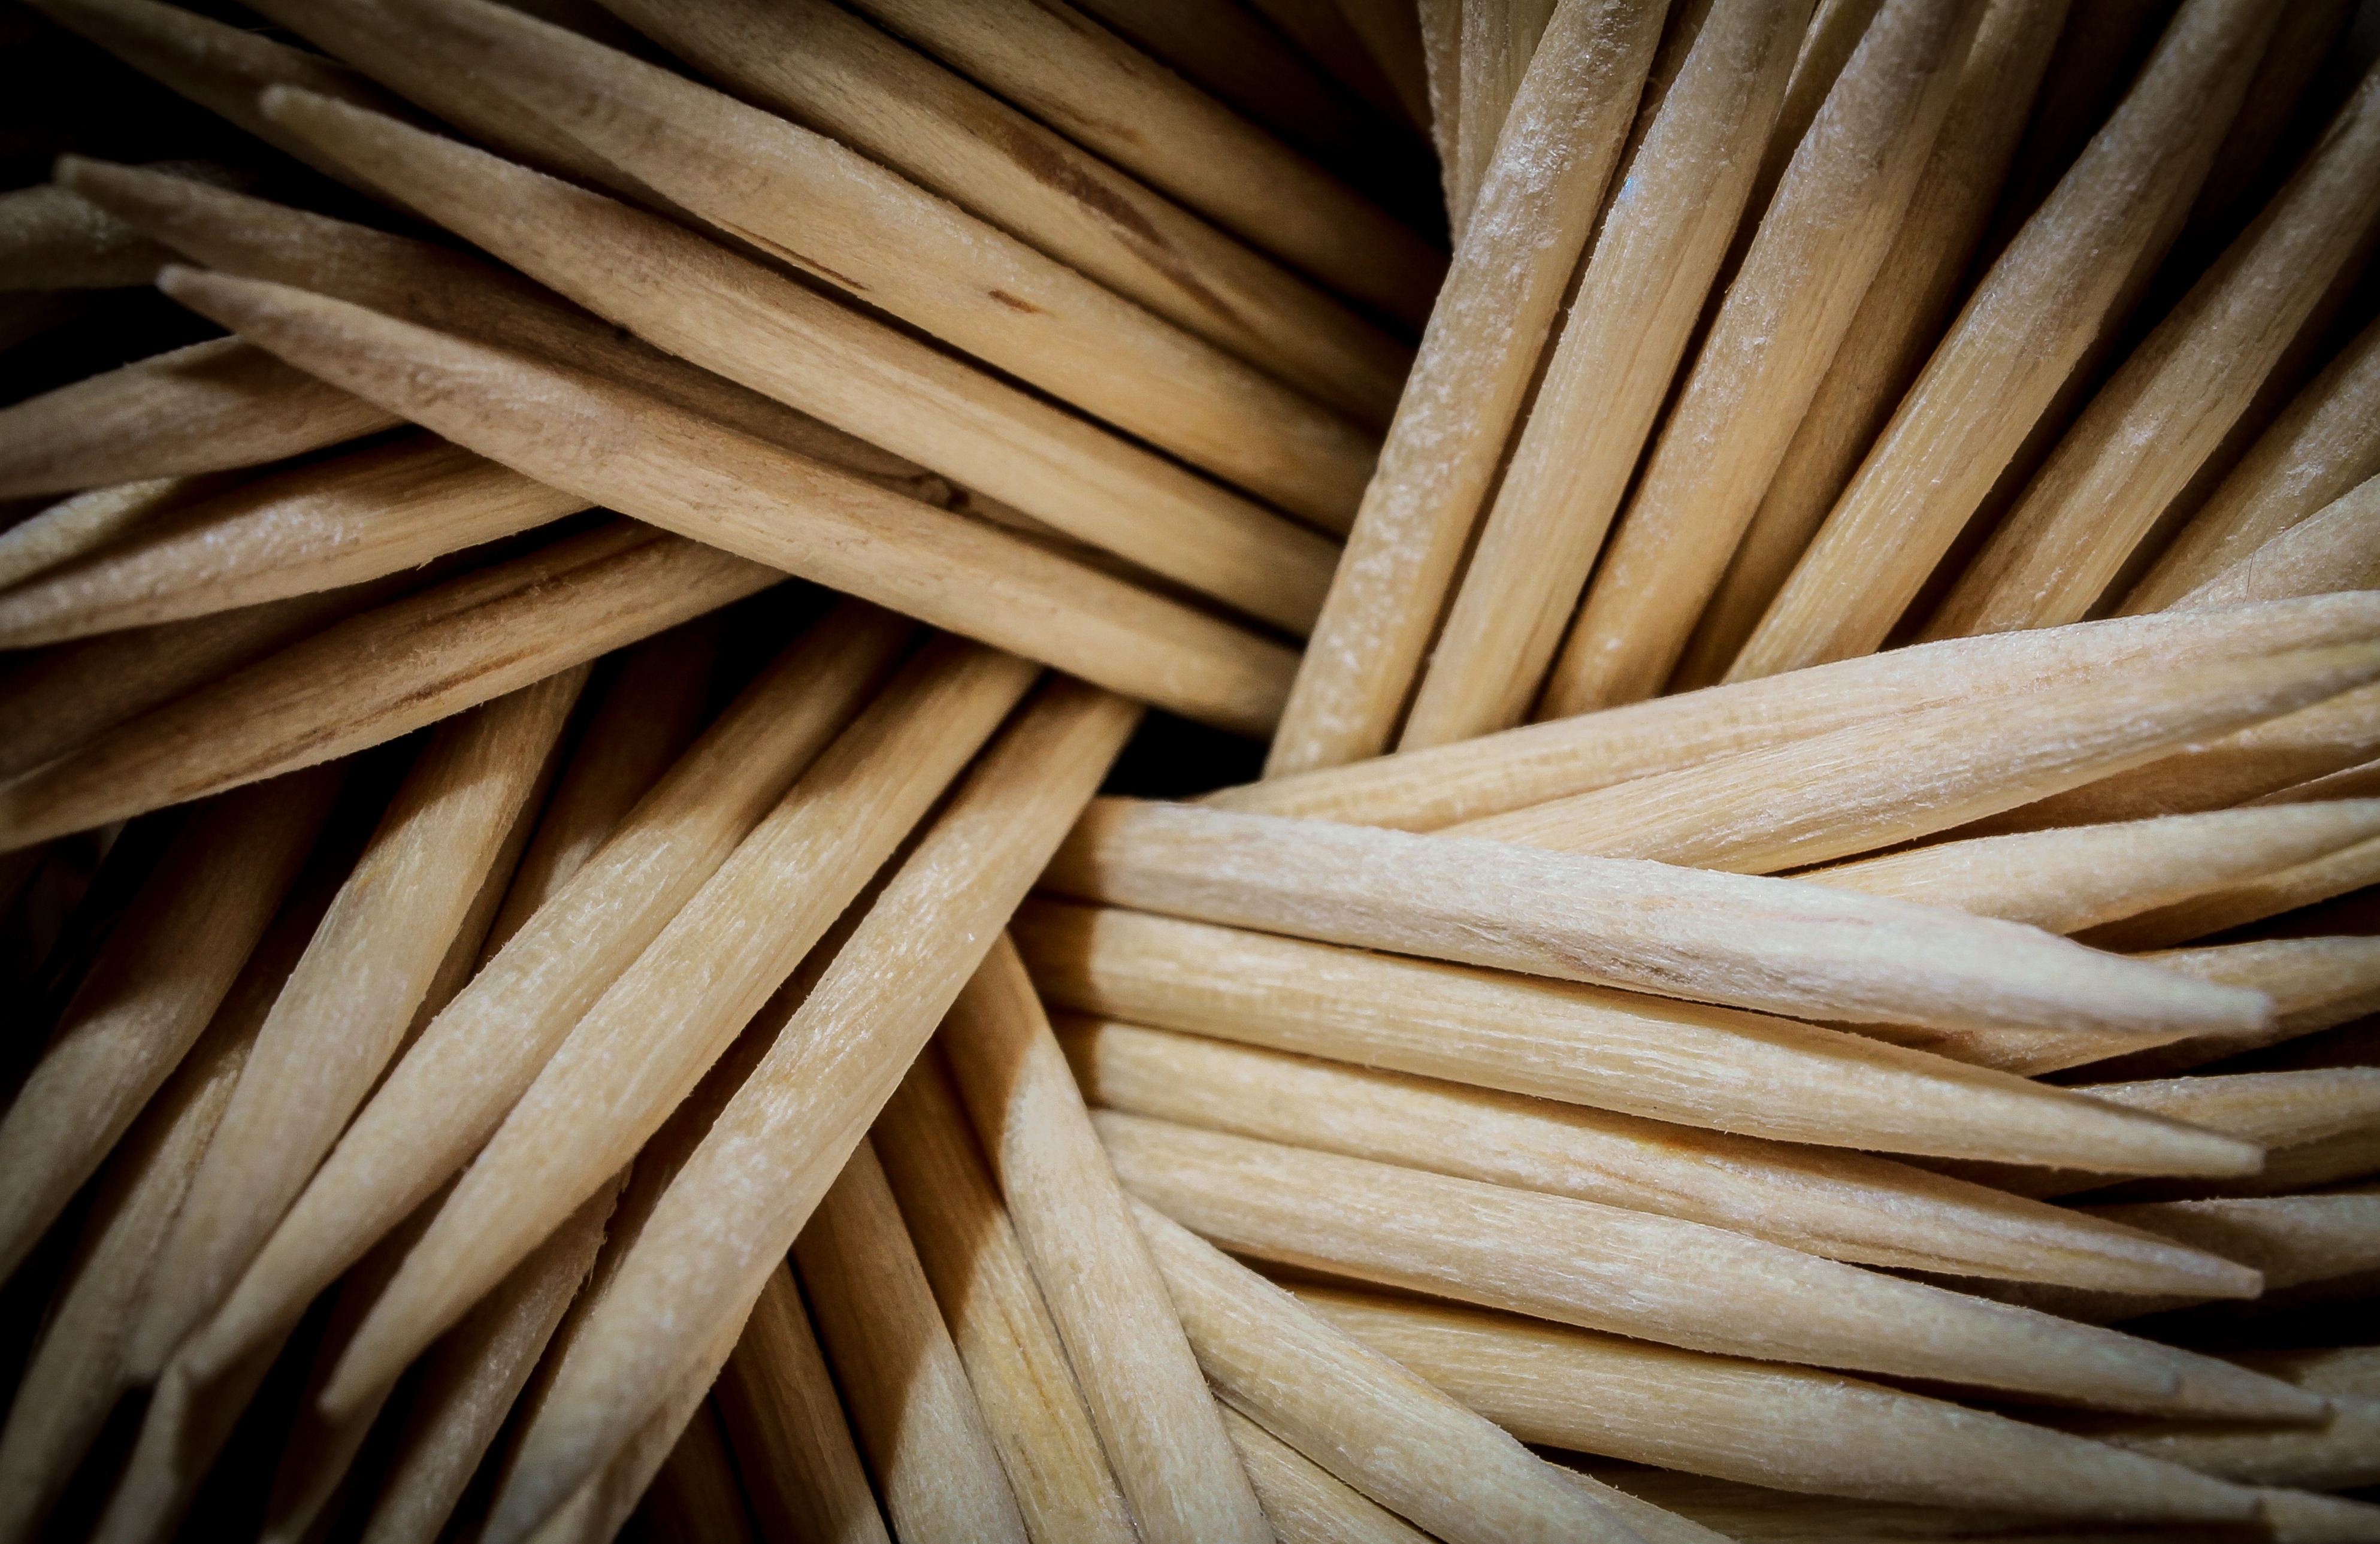
wood, texture, dish, meal, food, macro, cuisine, material, surface, close up, straw, wallpaper, toothpick, macro photography, flavor, reference material, grass family